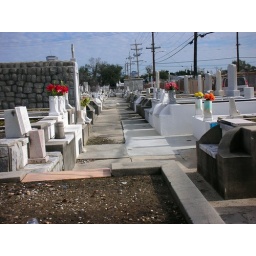
the graves are above ground because of the high water table